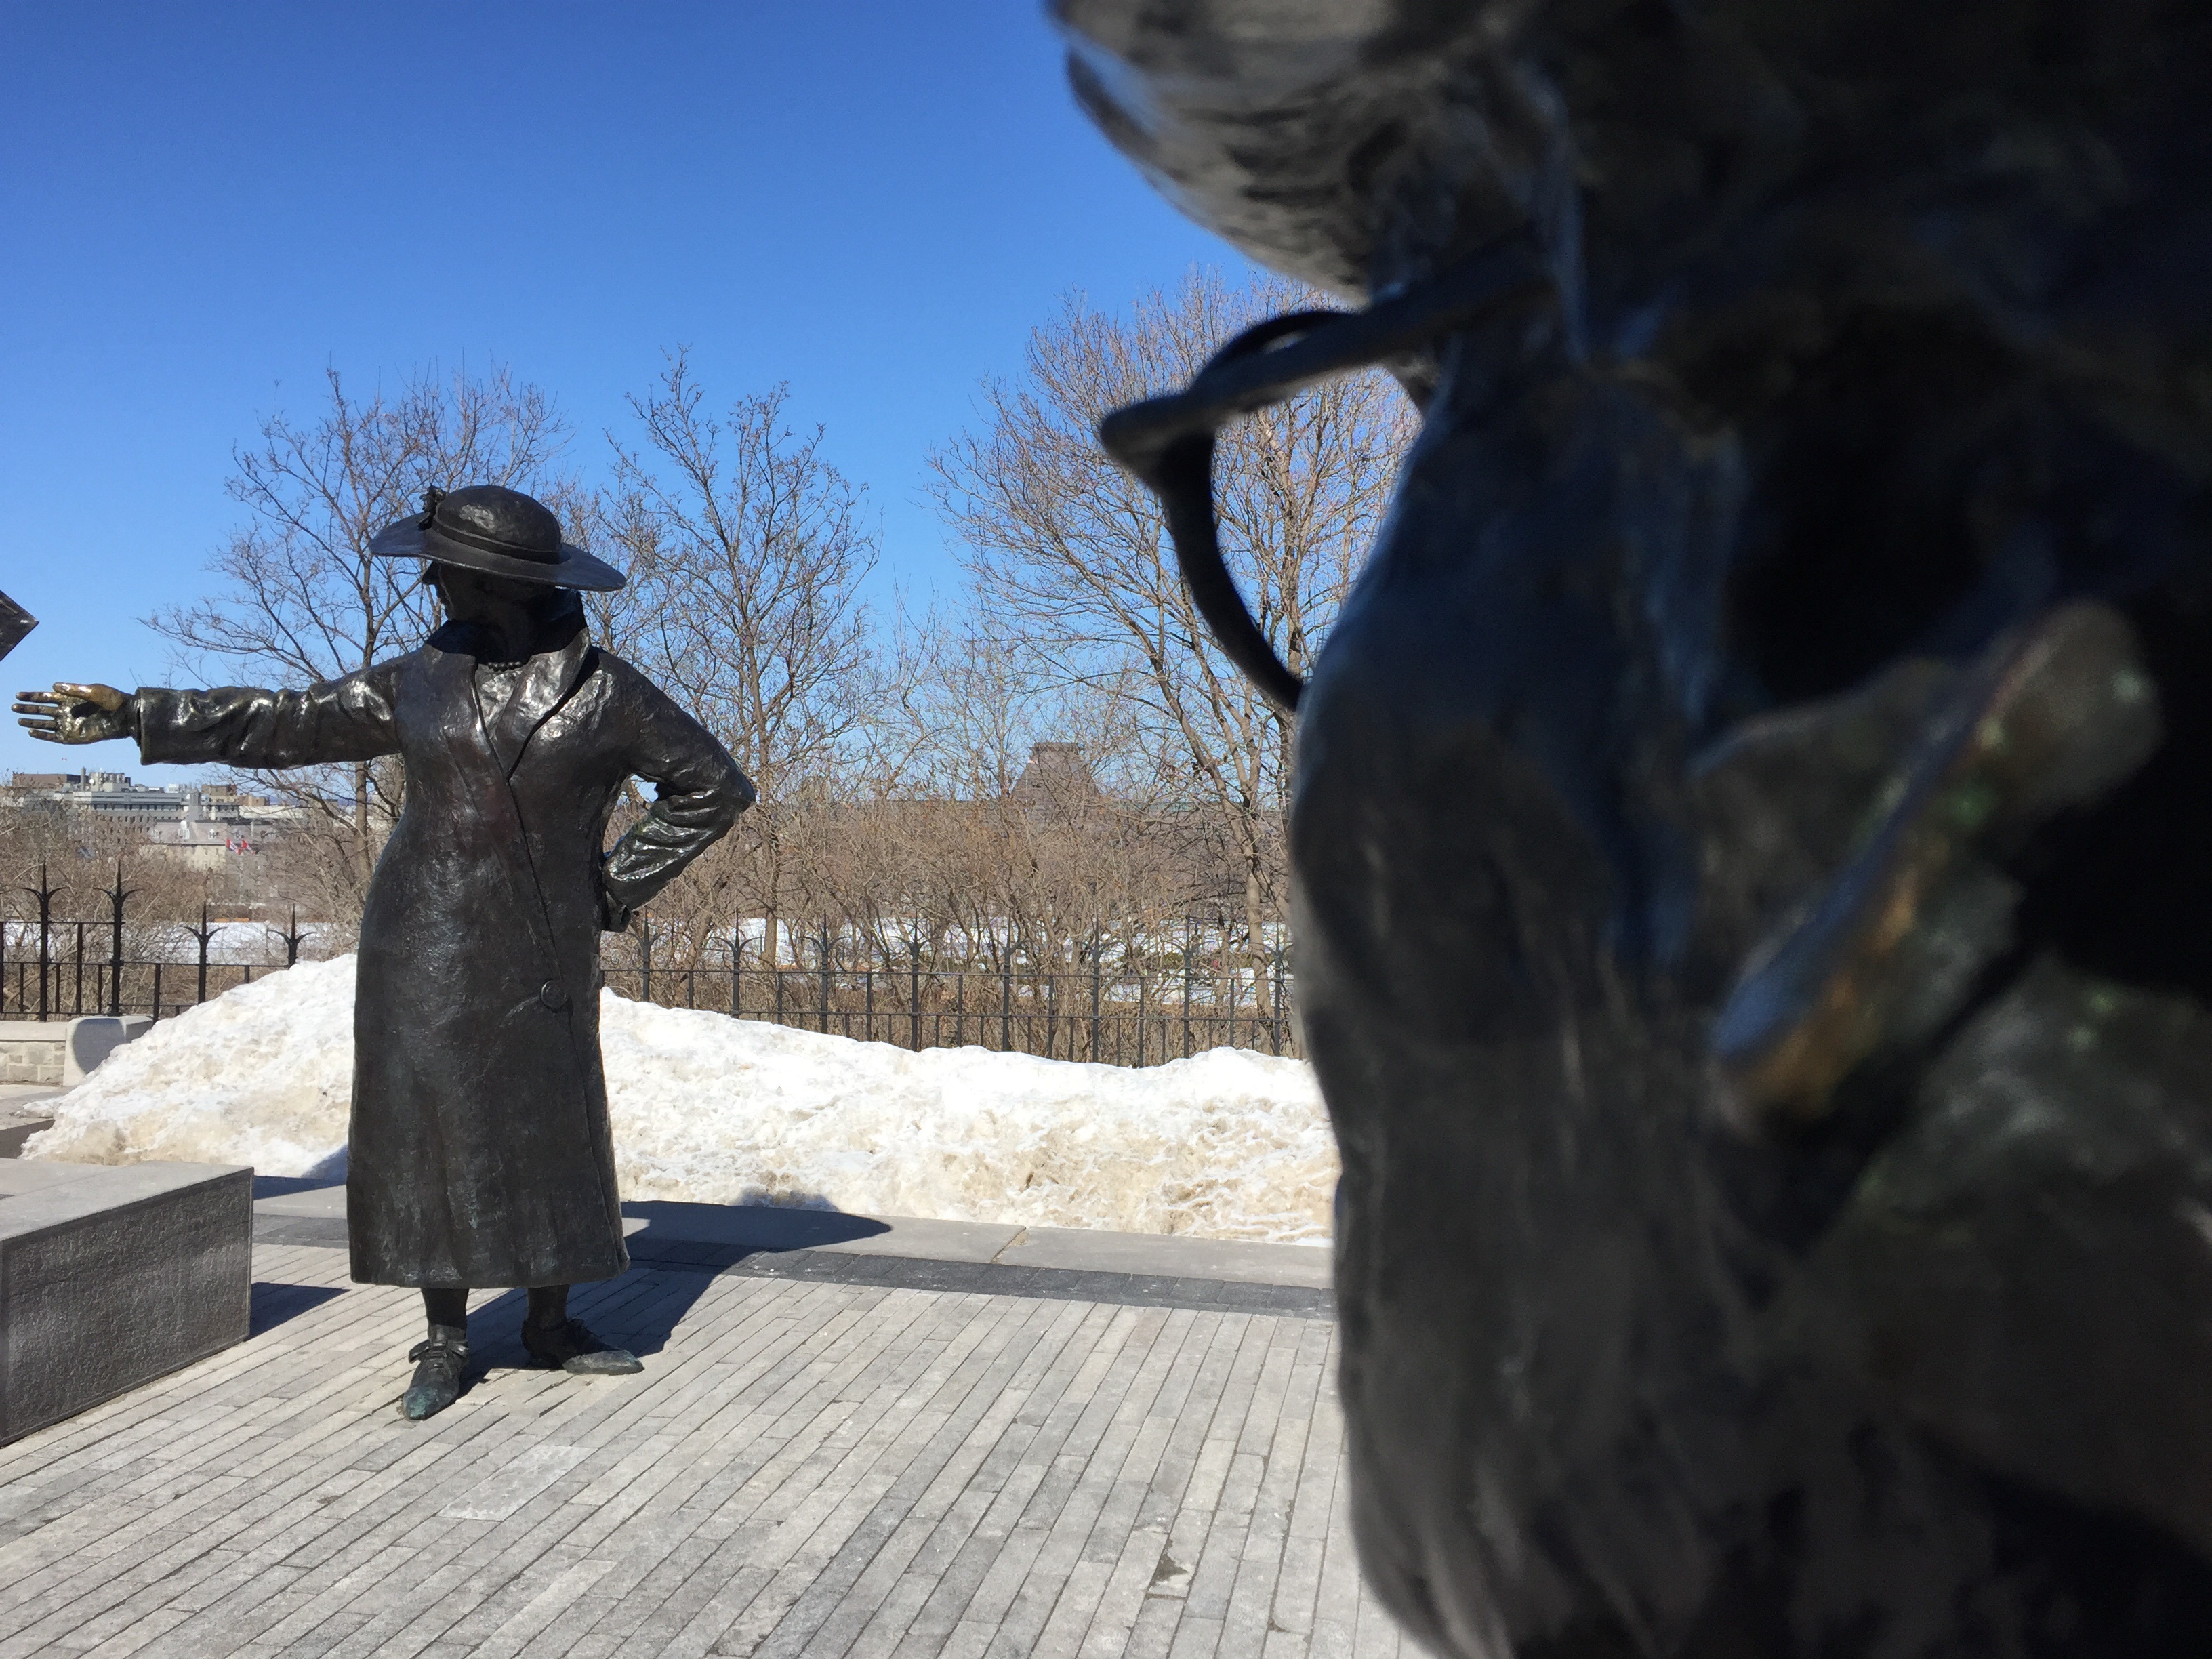
rock, monument, statue, freedom, sculpture, art, women, concept